County Carlow

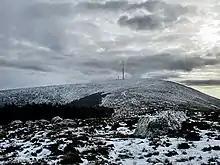
Summit of Mount Leinster

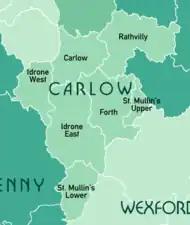
The Baronies of County Carlow

The bedrock geology of Carlow consists primarily of granite, which underlies roughly 70% of the county. Following the closure of the Iapetus Ocean approximately 400 Mya, a mountain range formed in the area which was then intruded with magma. This cooled slowly beneath the surface, forming a large granite pluton. The mountains, which were mostly composed of Ordovician seafloor sediments, were eventually eroded away, exposing the granite at the surface. During the Carboniferous, ca. 300 Mya, limestone re-buried this granite, but has also since been eroded away. More resilient Carboniferous period shales and sandstones are preserved in the Castlecomer Plateau, along with significant quantities of coal.